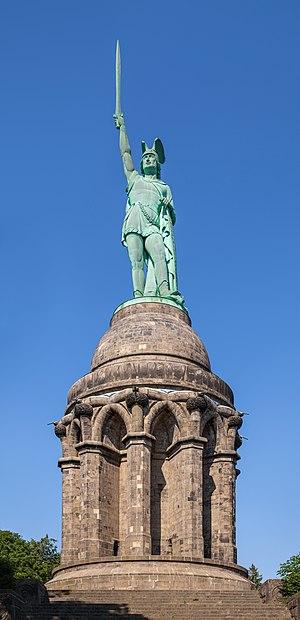
Le Hermannsdenkmal est un monument situé en Rhénanie-du-Nord-Westphalie en Allemagne dans le sud de la forêt de Teutberg, qui se trouve au sud-ouest de Detmold dans le district de Lippe. Il se dresse sur le mont densément boisé de Teutberg qui s'élève à 386 mètres, au centre de la fortification circulaire de Grotenburg.